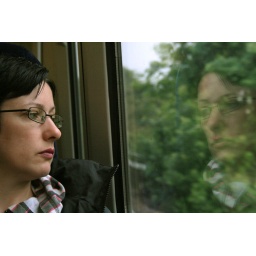
Bleak Saturday morning on the way to London. Just liked the idea of catching my girlfriends reflection in the train window